North Chatham Historic District

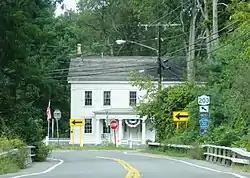
Peck House

The Peck House's property is on the southwest corner of County Road 32 and State Route 203.